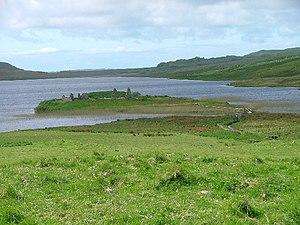
Ce qui suit est une liste des lochs d'Écosse. Cette liste est loin d'être exhaustive : seuls les plus connus sont répertoriés. Il a été estimé qu'il y a au moins 3 lochs dans les Hébrides extérieures seules. Loch est un mot gaélique écossais pour un lac ou d'un fjord qui a été emprunté par les Écossais et les Anglais écossais et donné à ces étendues d'eau, en particulier celles situées en Écosse.